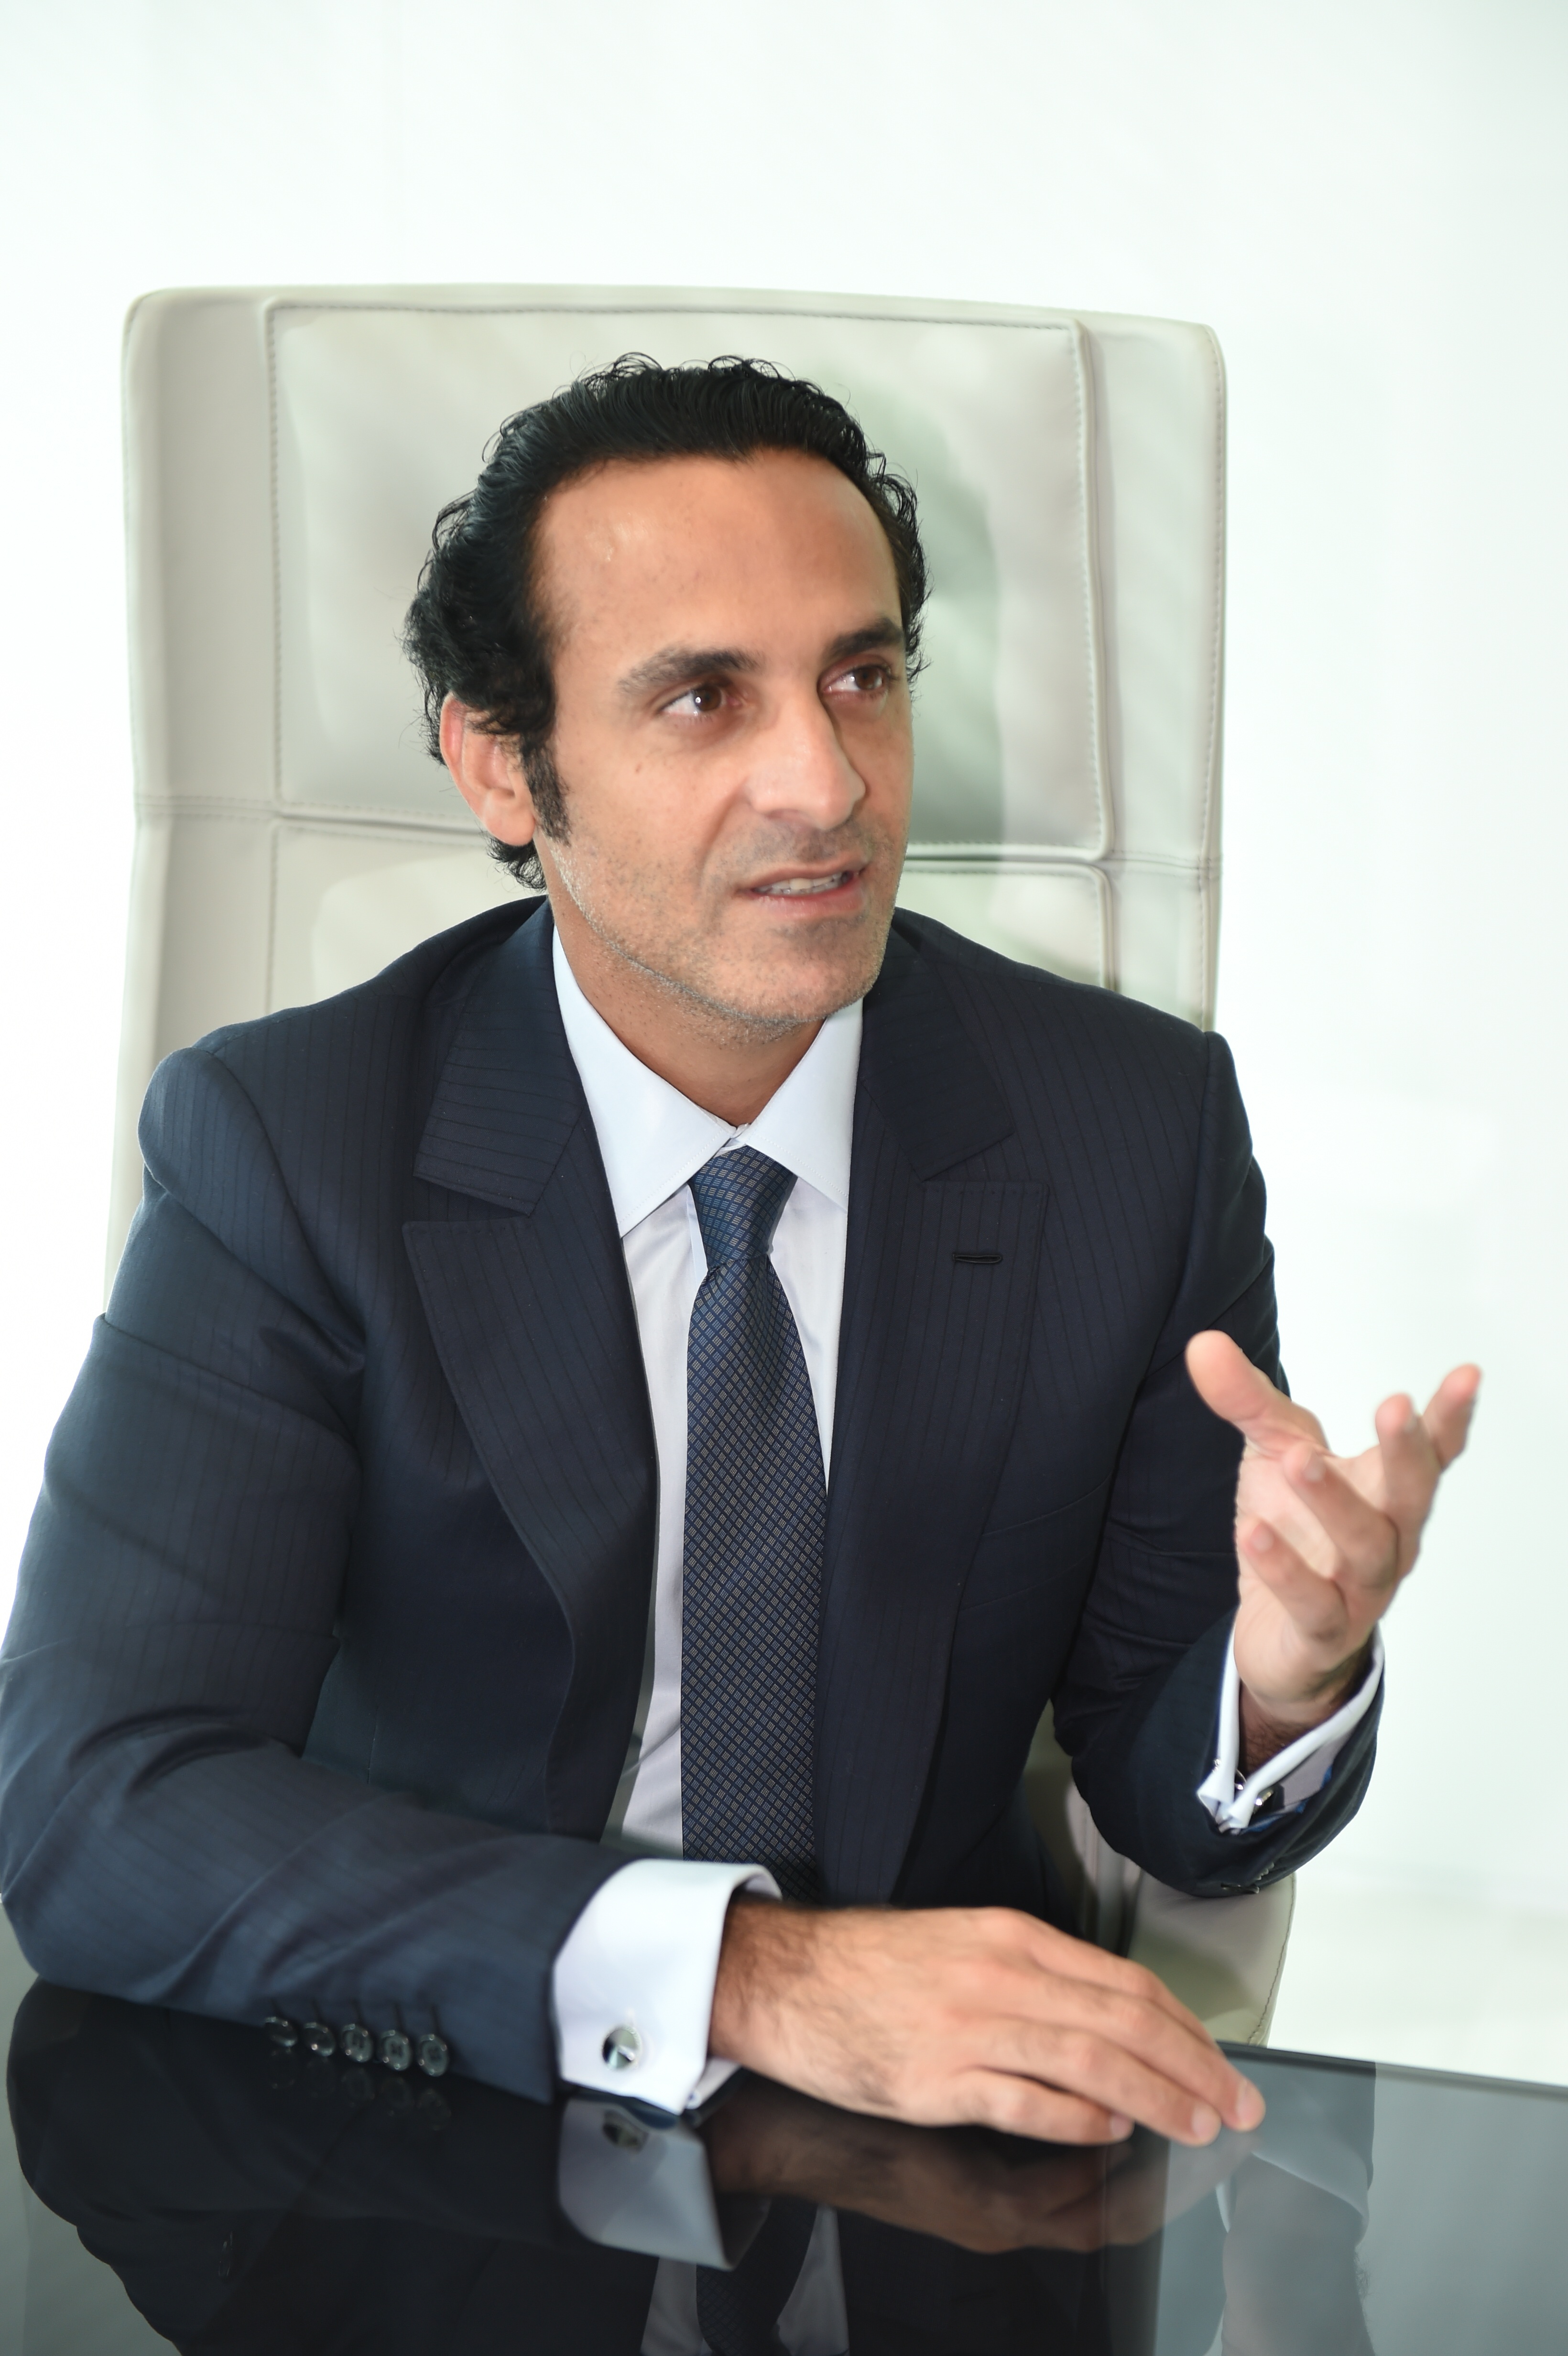
man, person, male, portrait, office, professional, business, costume, businessman, formal wear, business executive, office style, businessperson, white collar worker